Betty Burbridge

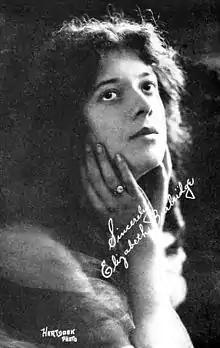
Publicity photo, 1915

Elizabeth Burbridge (December 7, 1895 – September 19, 1987) was an American screenwriter and actress, best known for her Western screenplays.